Leo van Doeselaar

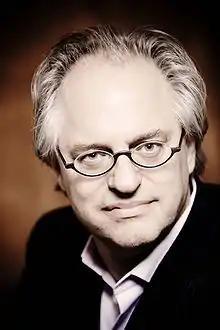
Leo van Doeselaar, 2007

Leo van Doeselaar (born 1954, Goes) is a Dutch classical organist and conductor.